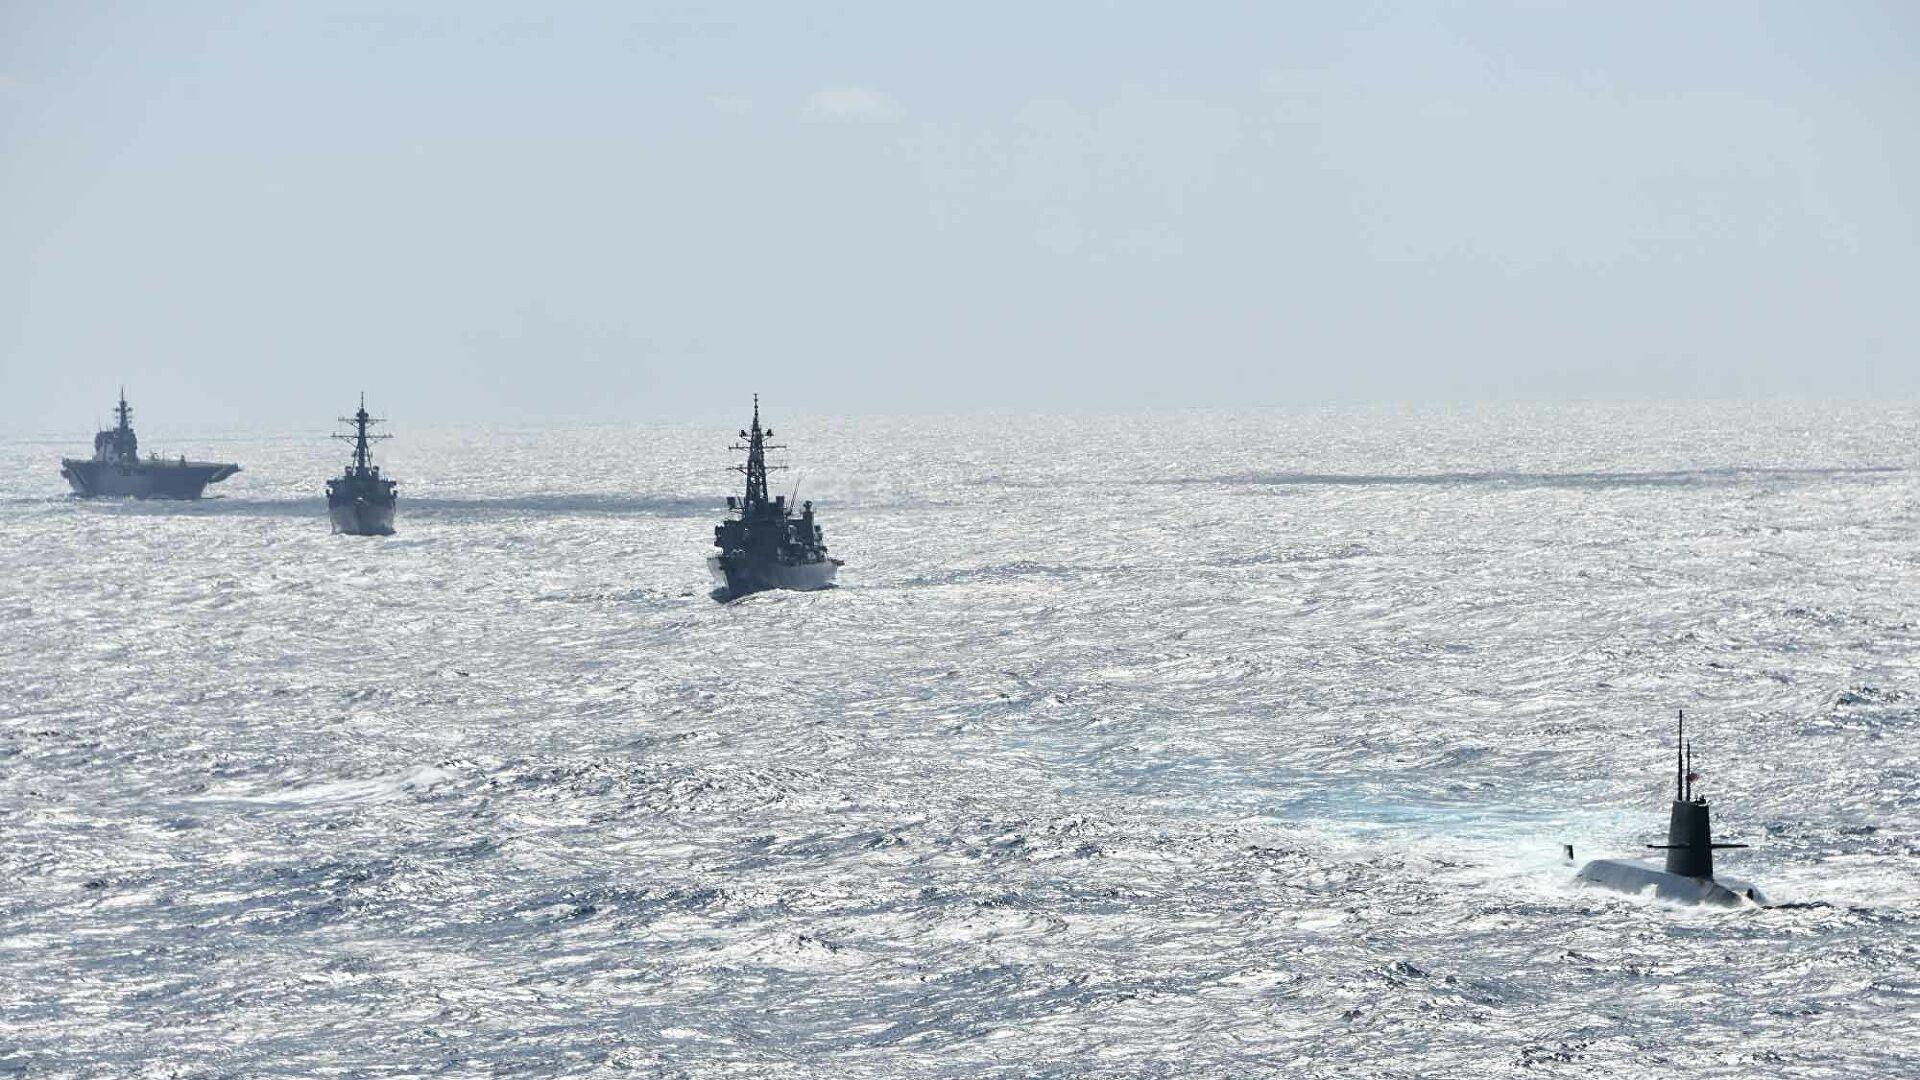
có bốn con tàu đang xuất hiện ở ngoài khơi